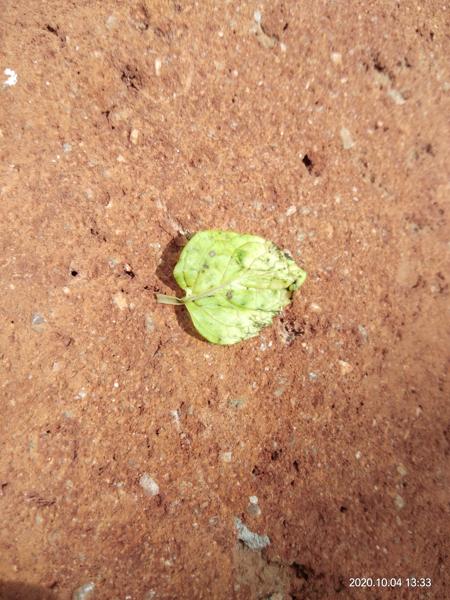
Plant: Mint